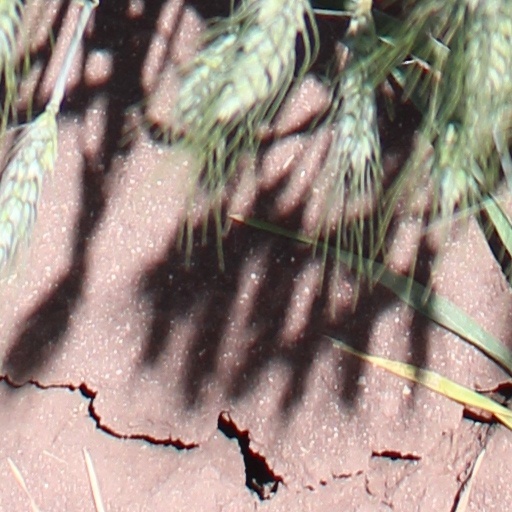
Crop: wheat